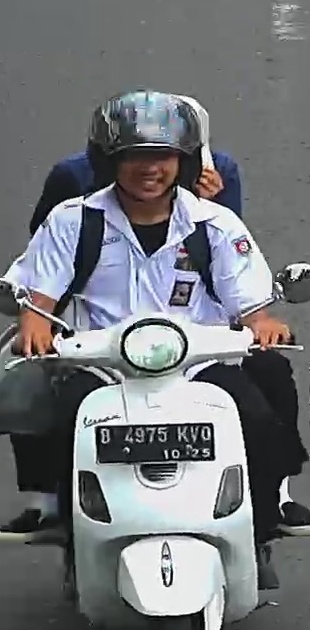
person-with-helmet: 1
person-without-helmet: 1